Phiale of Megara

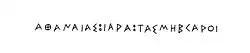
Reproduction of the inscription, after L. H. Jeffery, "The local scripts of archaic Greece" (Oxford, 1961). Note the B-like glyph for E in the sixth letter from the right.

On the basis of the reference to Megara and its well-known sanctuary of Athena, its provenance is usually assumed to be of that city, situated in southern Greece, and it is dated to the early part of the fifth century. Among the characteristics of its writing system is an archaic, B-like glyph shape for the letter E (epsilon), a feature found regularly in early inscriptions from Megara and nearby Corinth.